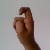
The image shows a hand gesture representing the letter 'X' in Indian Sign Language.